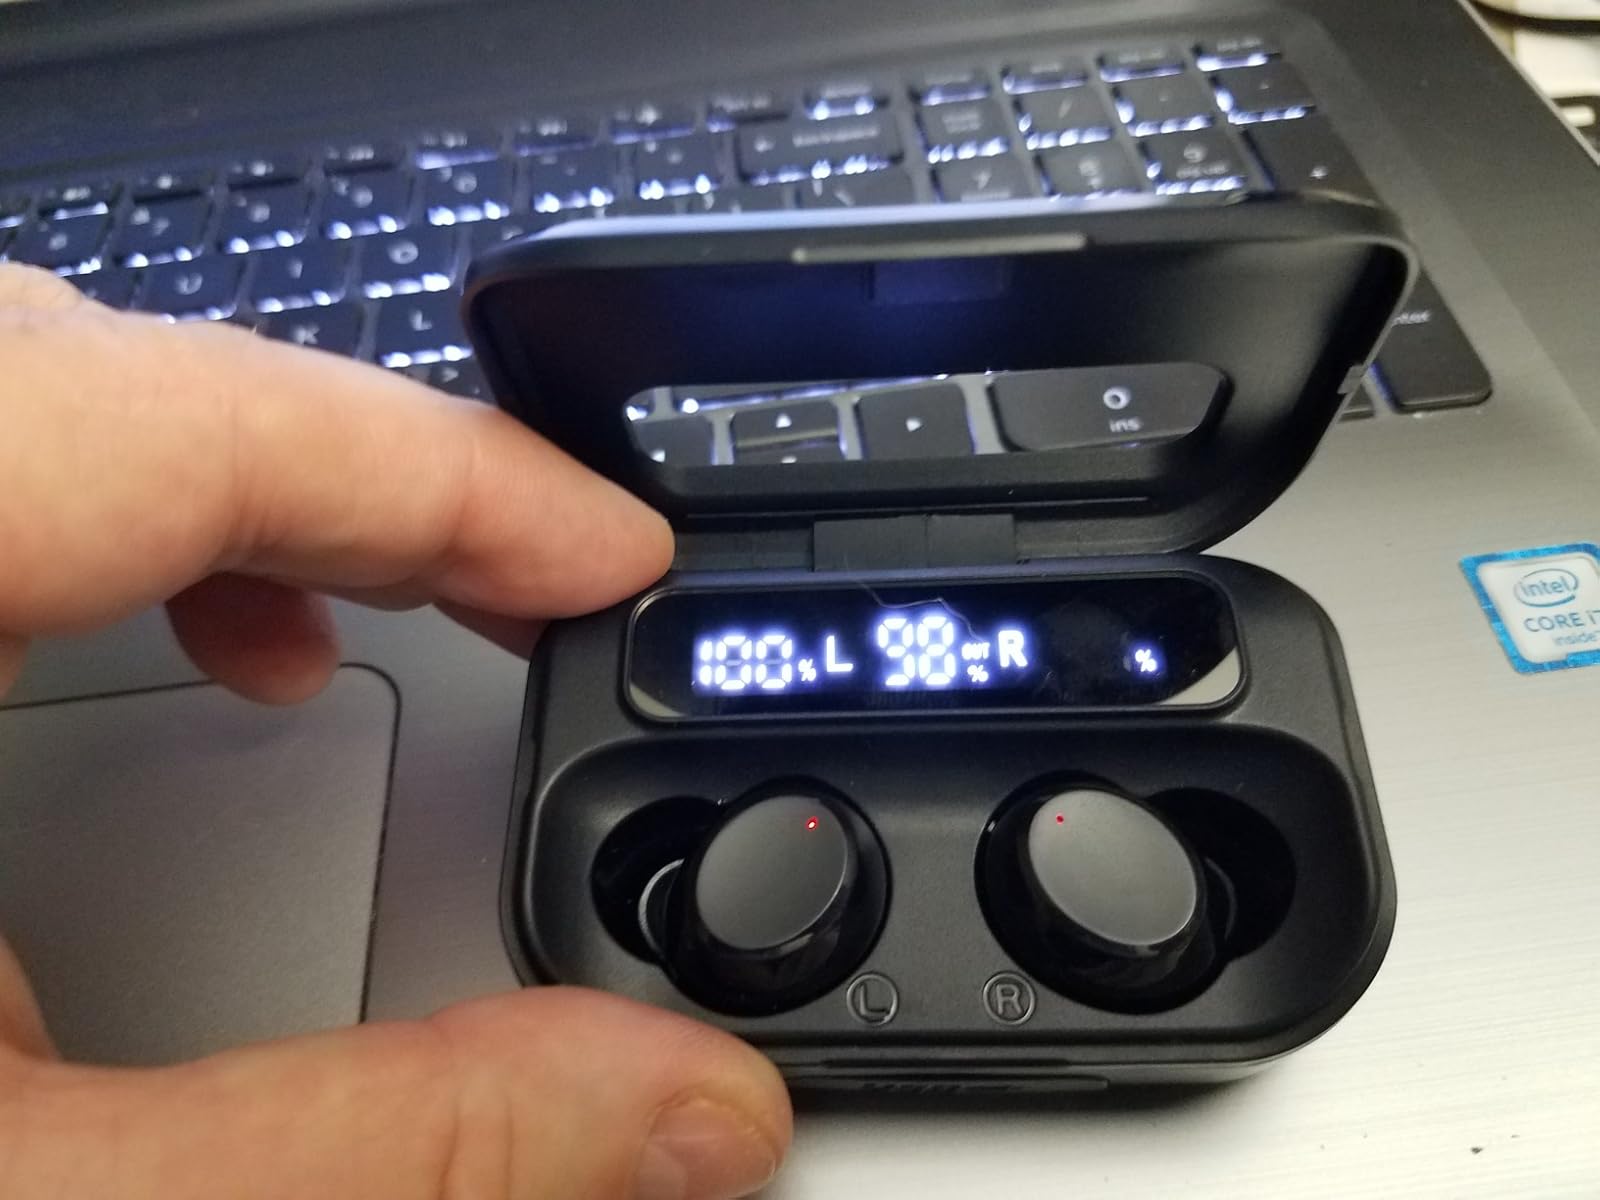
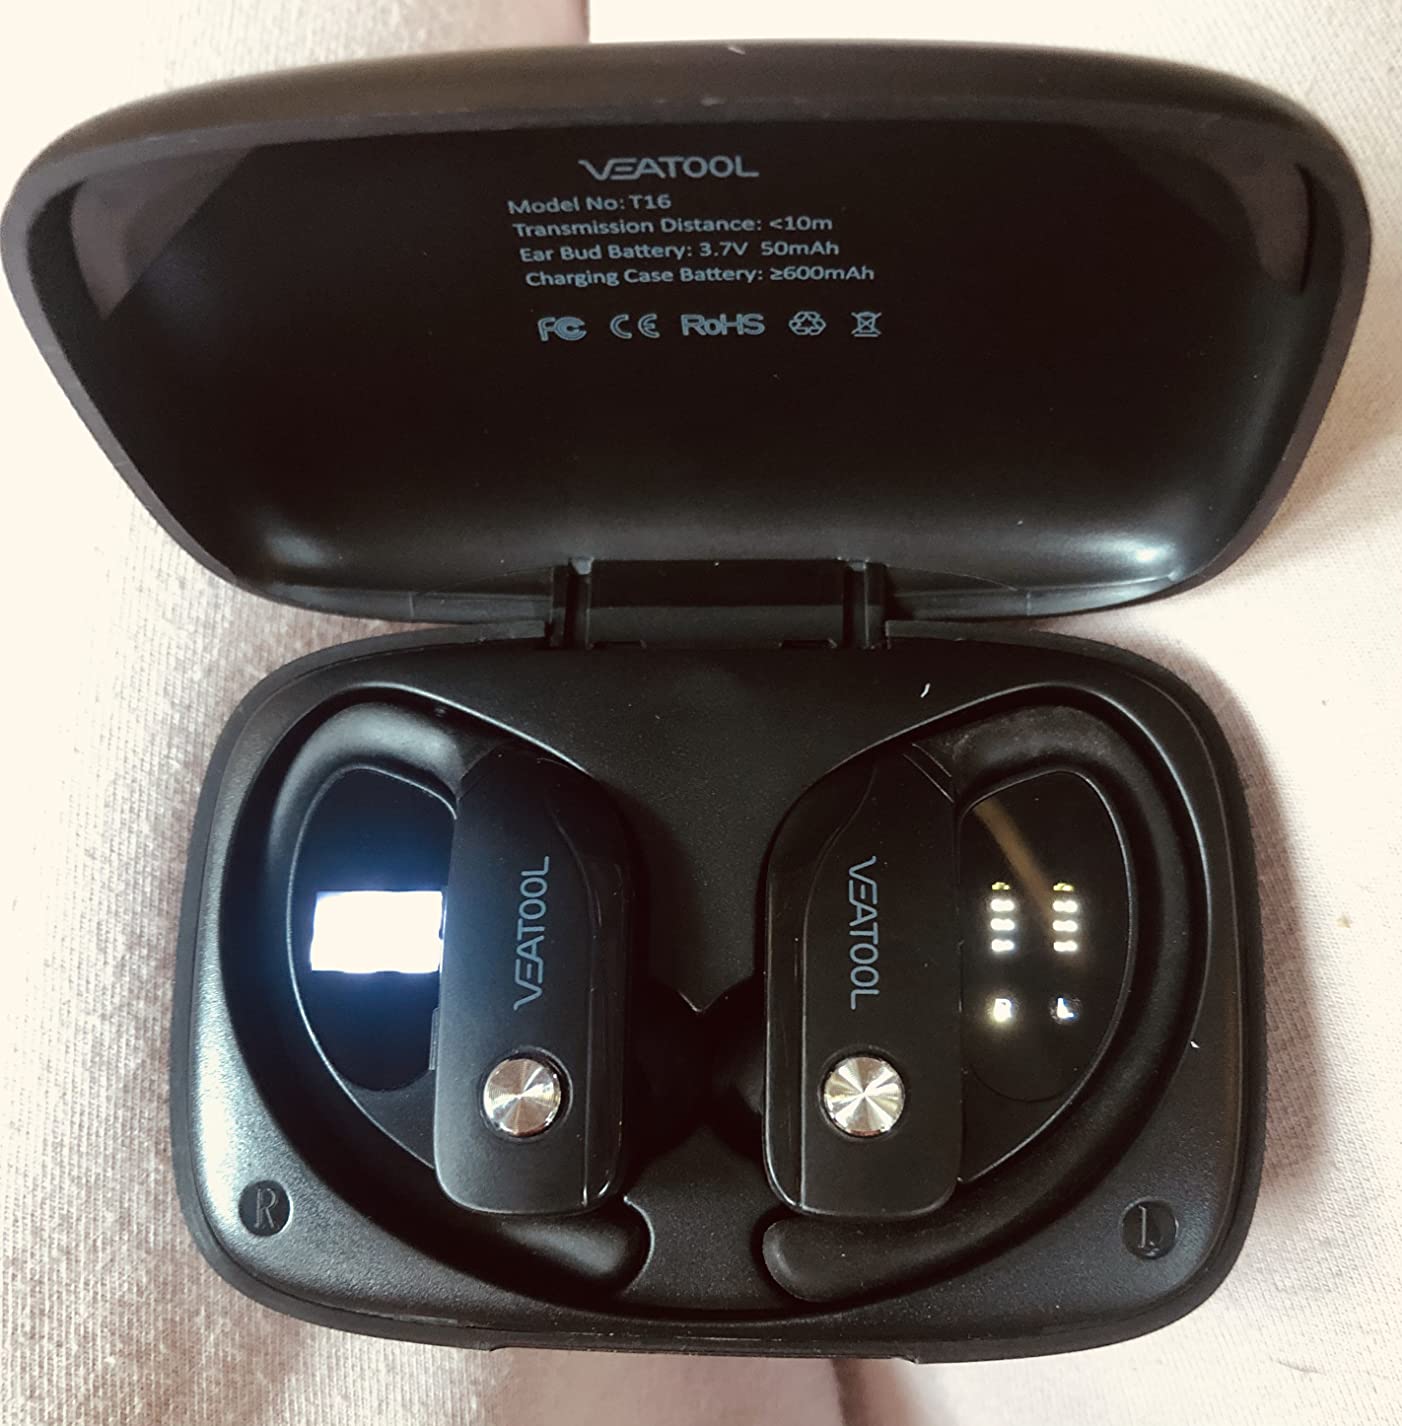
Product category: earbuds
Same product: no